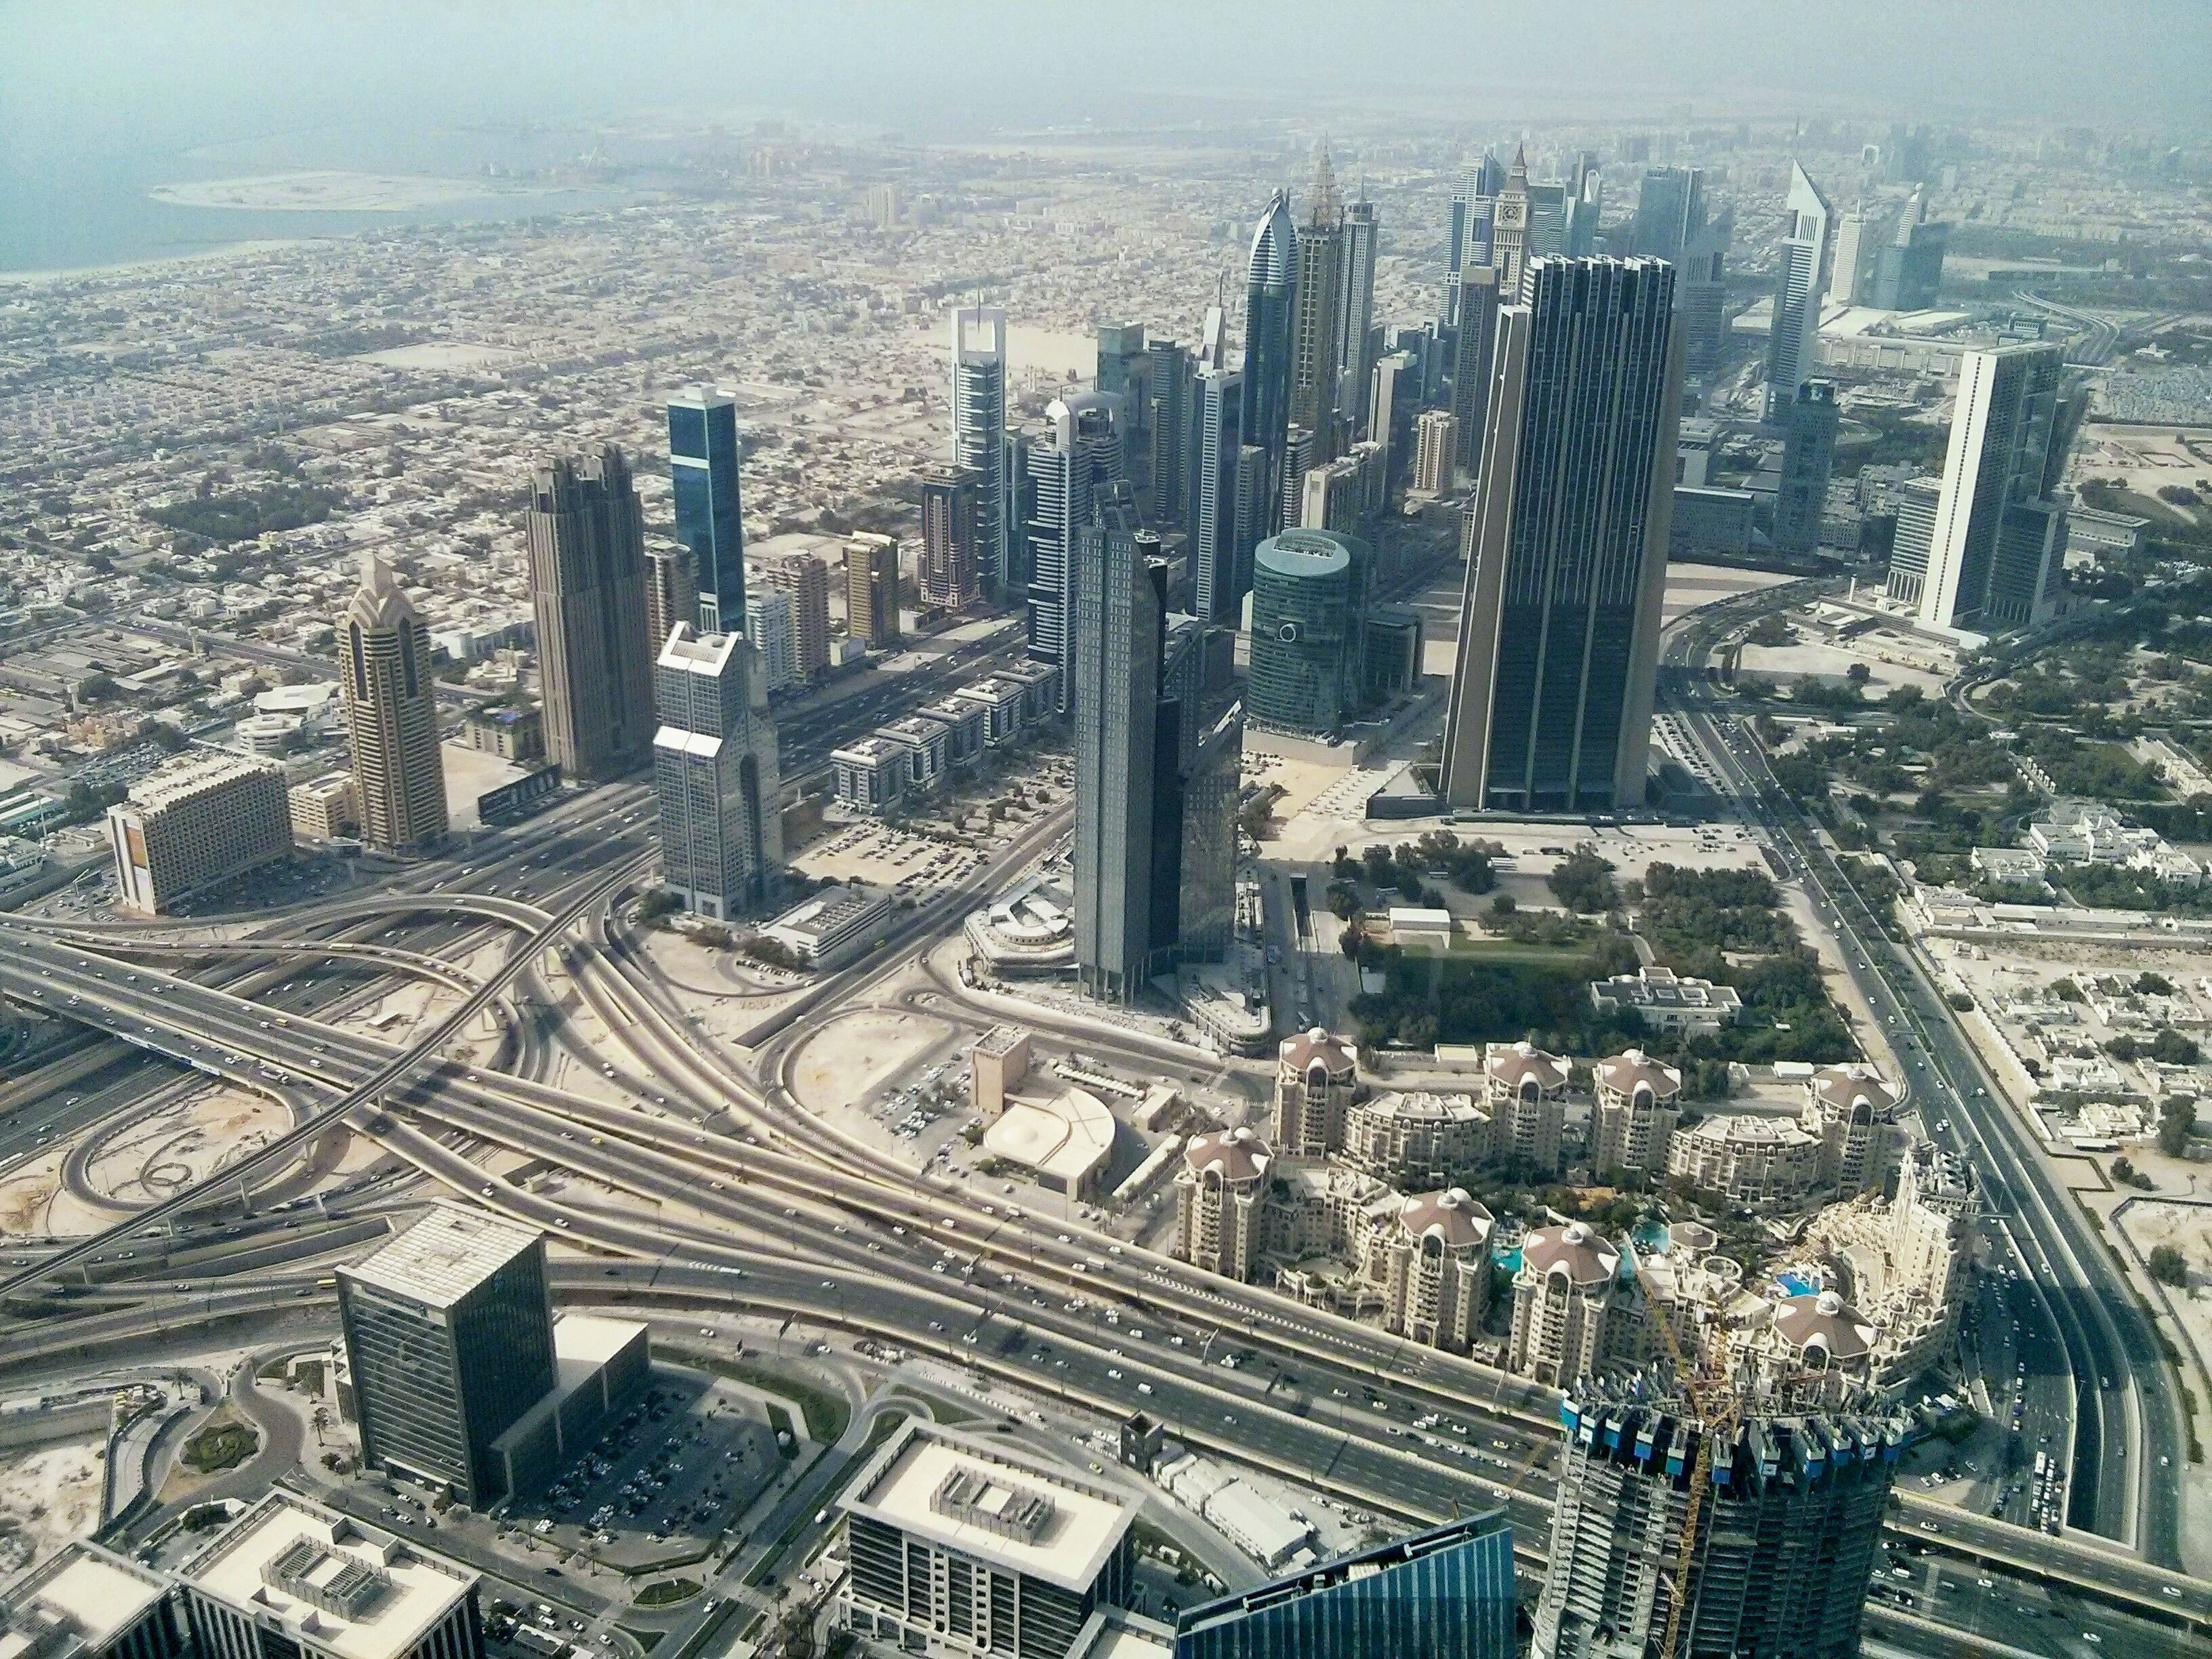
skyline, photography, building, city, skyscraper, cityscape, downtown, tower, dubai, landmark, tower block, metropolis, bird's eye view, aerial photography, urban area, human settlement, metropolitan area